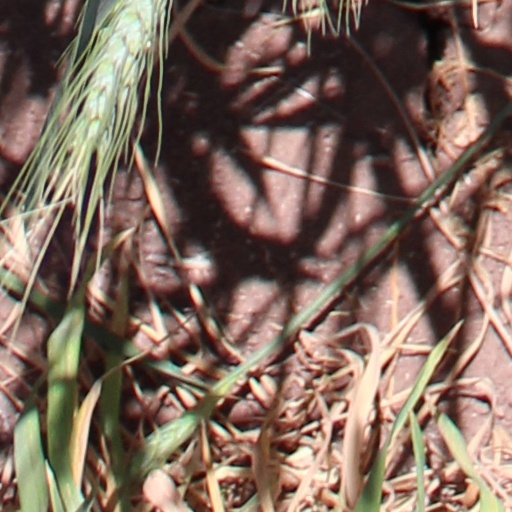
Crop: wheat